Louis Theroux

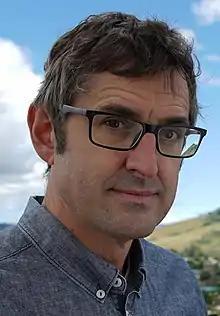
Theroux in 2018

Louis Sebastian Theroux (born 20 May 1970) is a British and American documentarian, journalist, broadcaster, and author. He has received three British Academy Television Awards and a Royal Television Society Television Award.